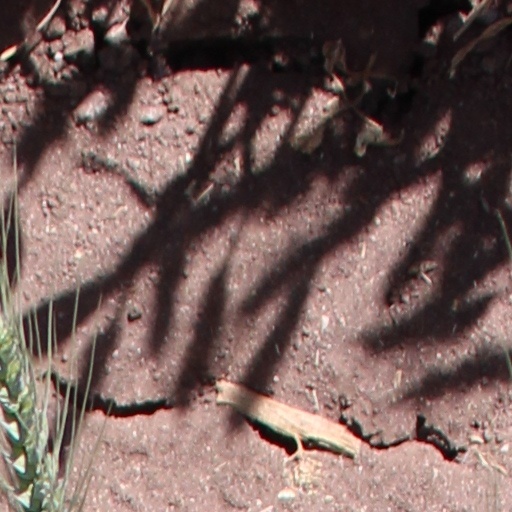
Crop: wheat